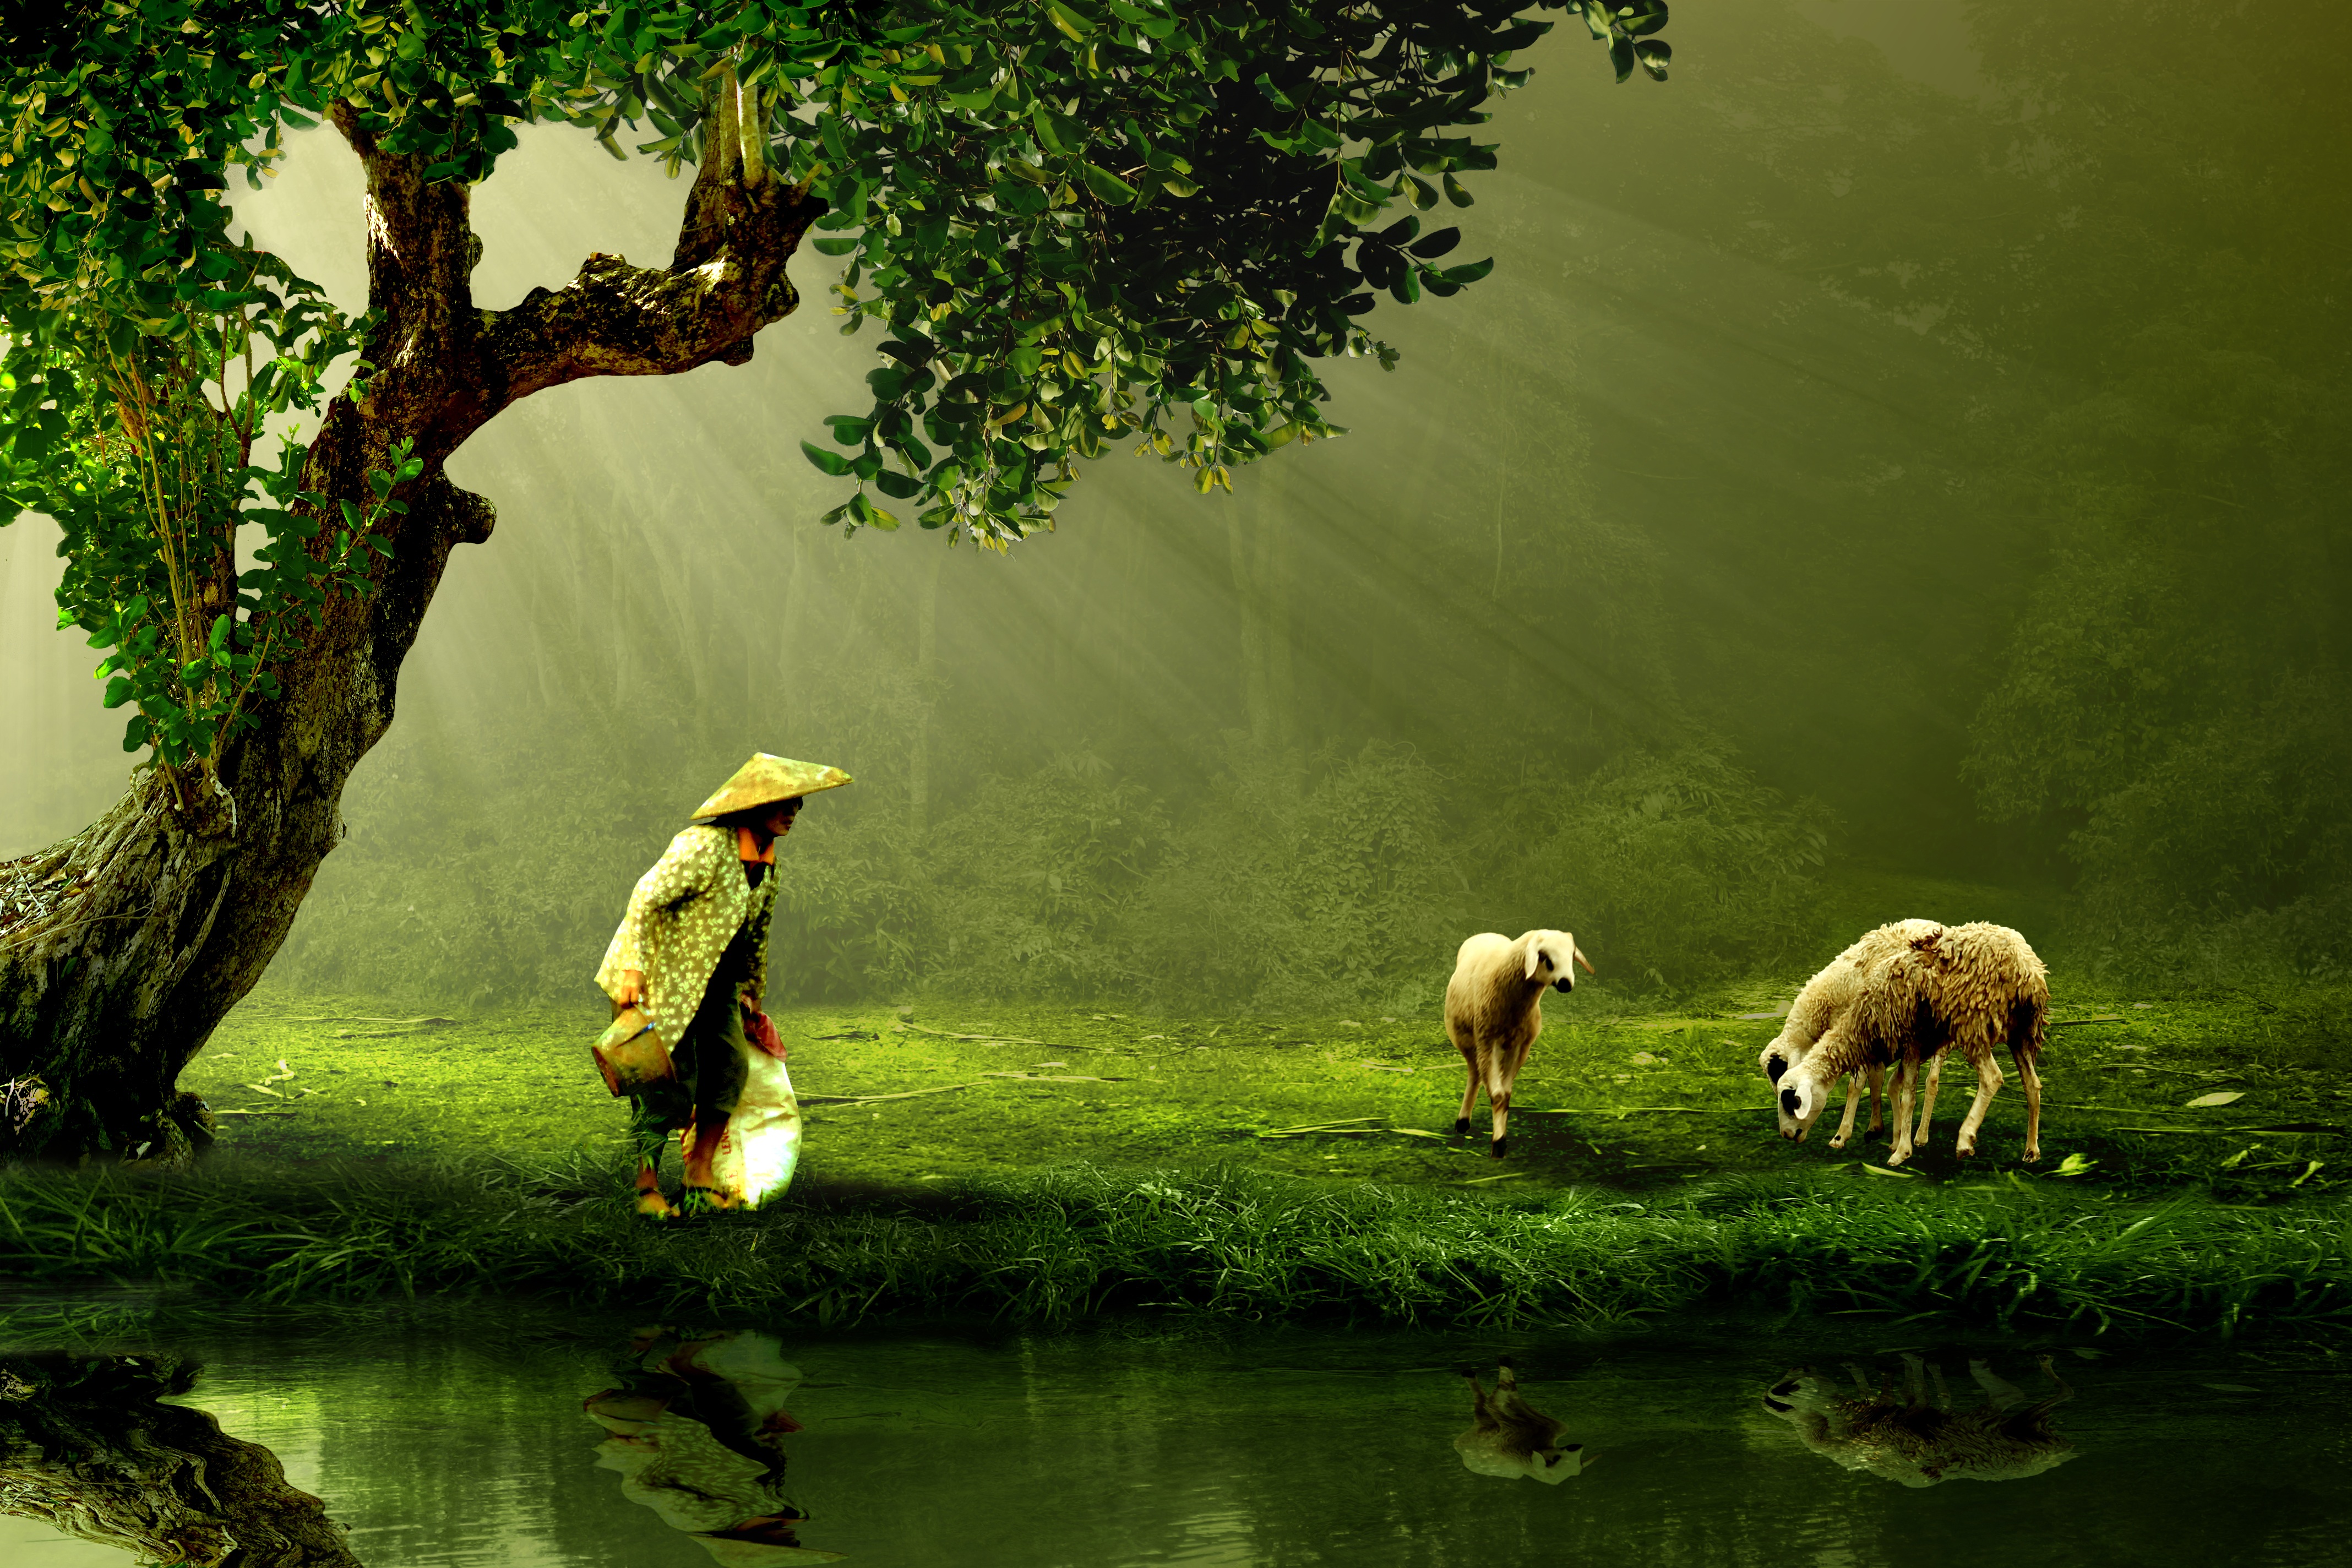
tree, nature, forest, grass, meadow, sunlight, morning, flower, old, green, jungle, shepherd, women, habitat, screenshot, rural area, natural environment, woody plant, computer wallpaper